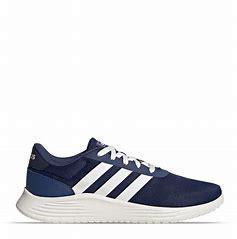
Brand: Adidas
Model: Lite Racer 2